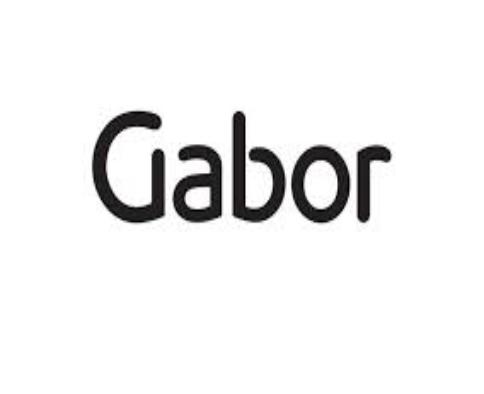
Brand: Gabor
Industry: Clothes